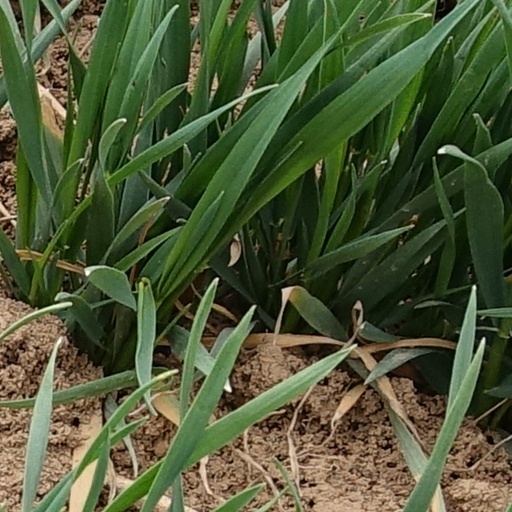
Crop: wheat